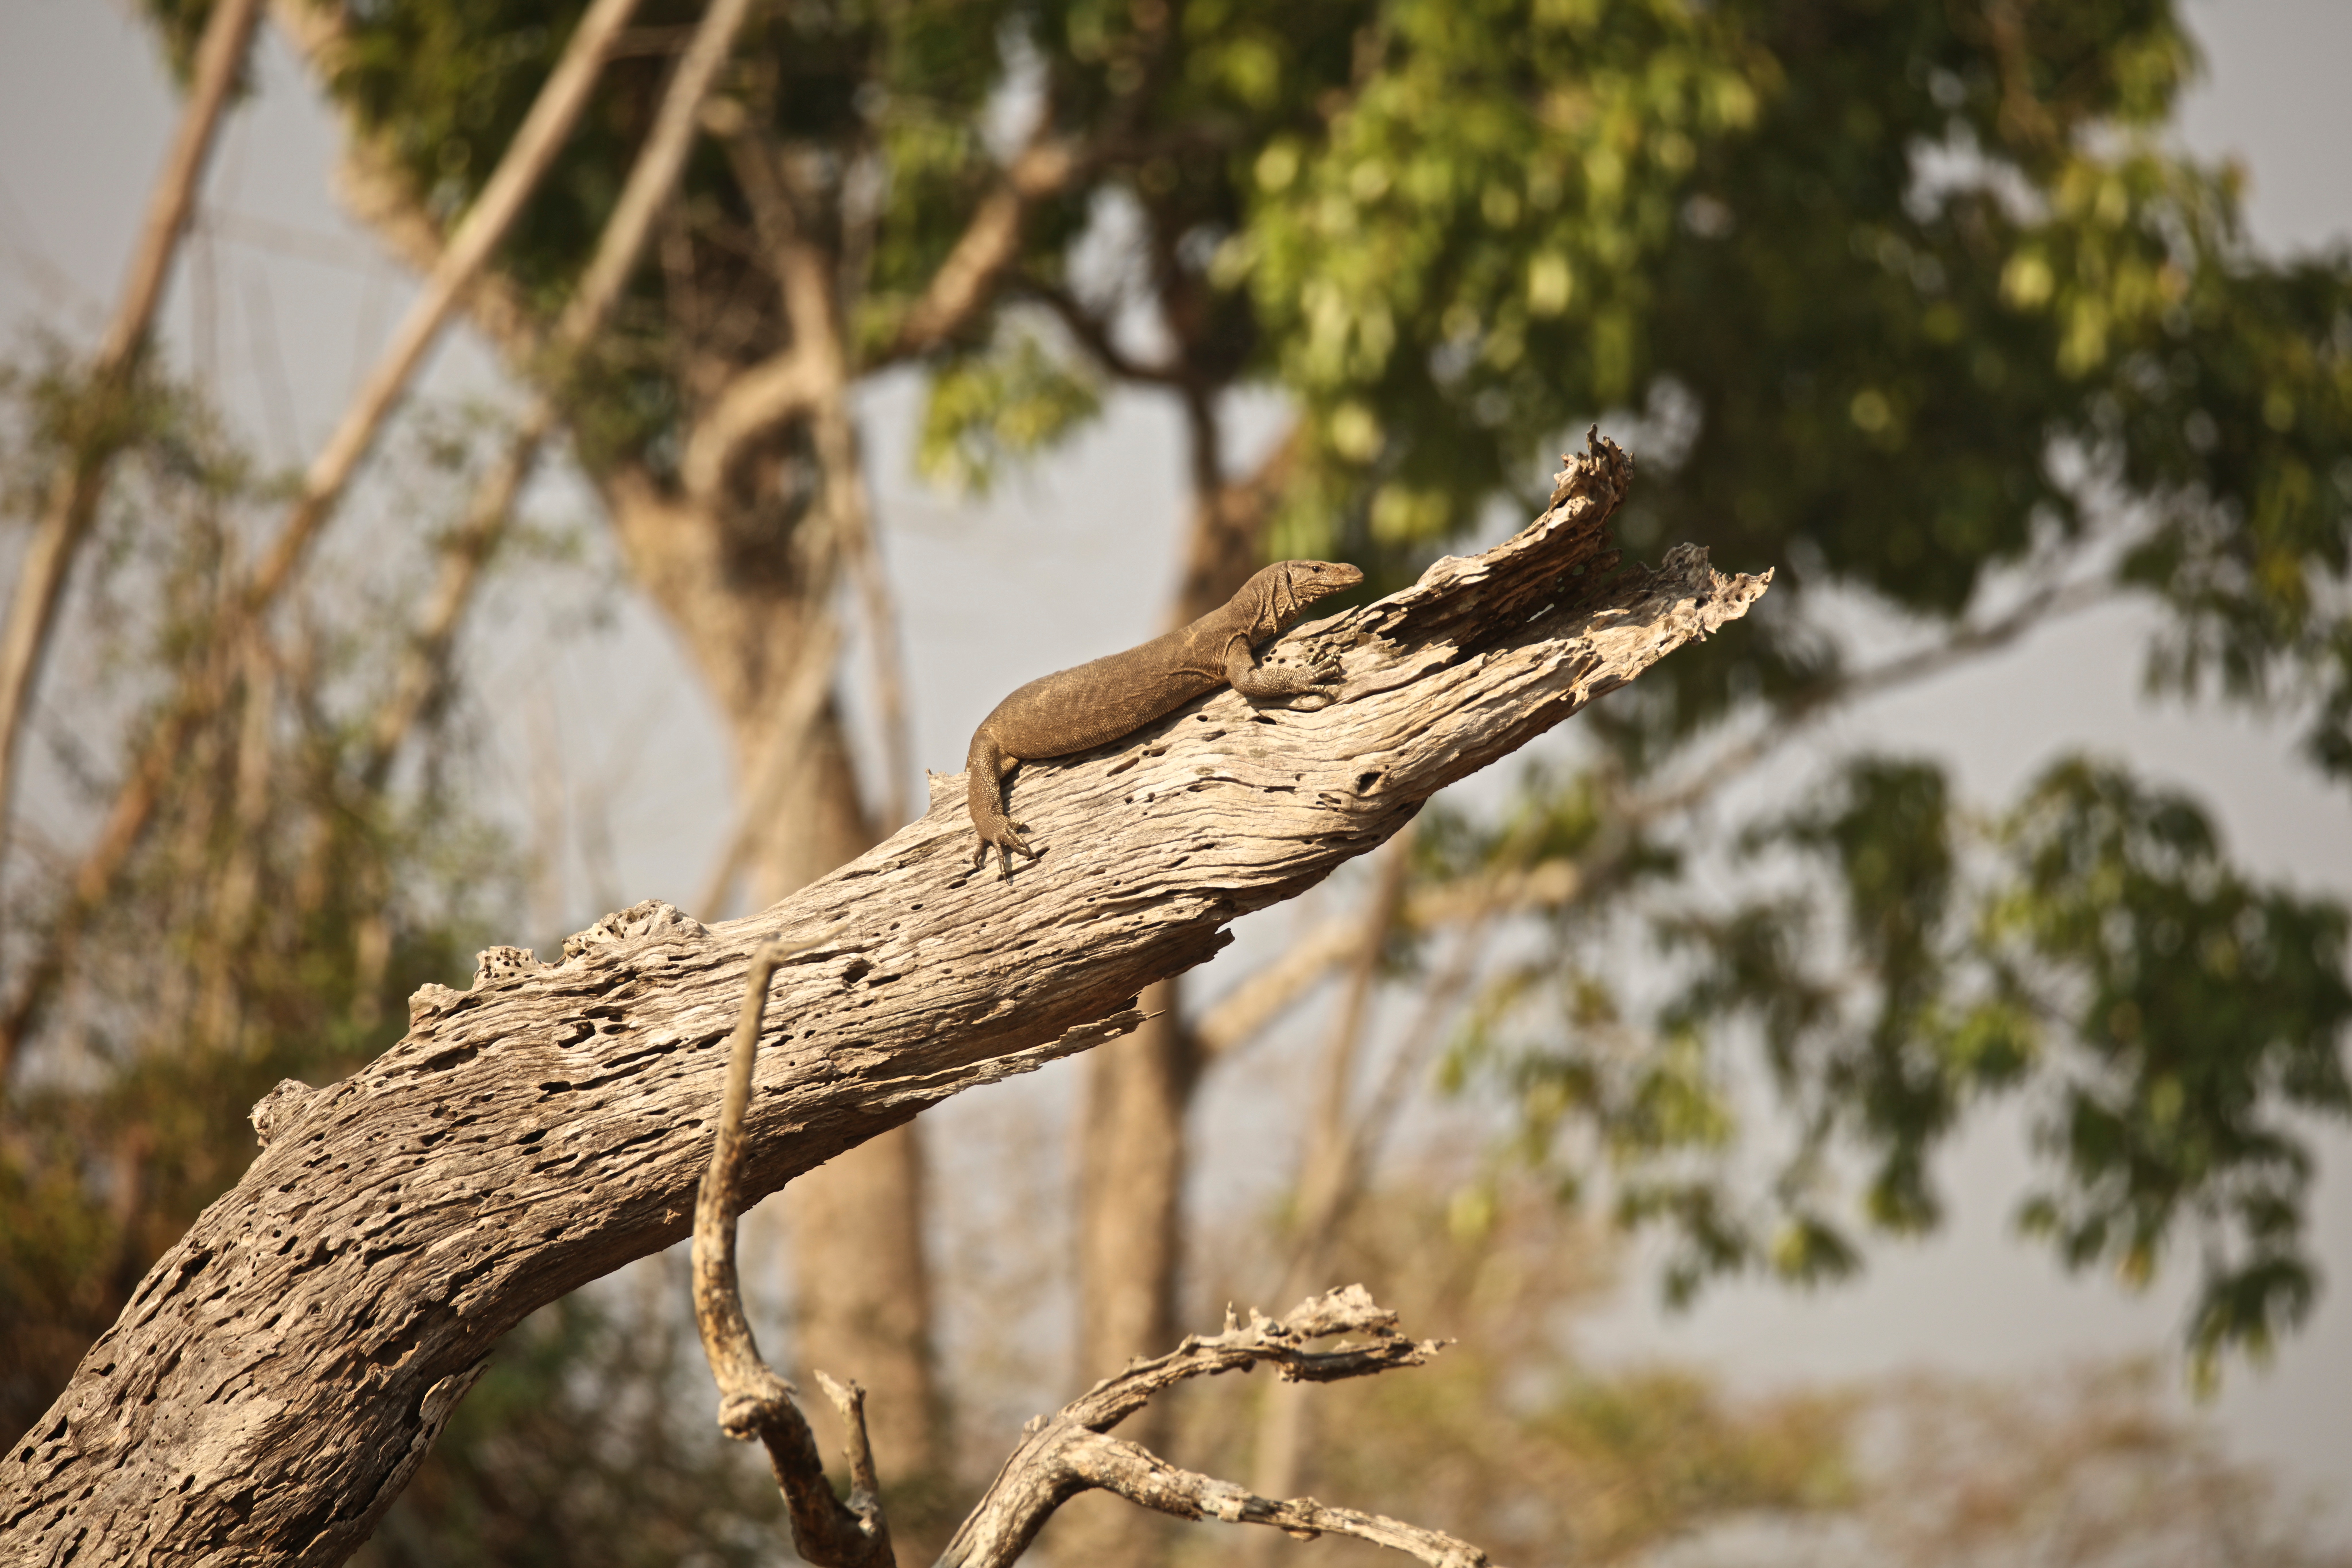
tree, nature, branch, wildlife, reptile, fauna, lizard, vertebrate, scaled reptile